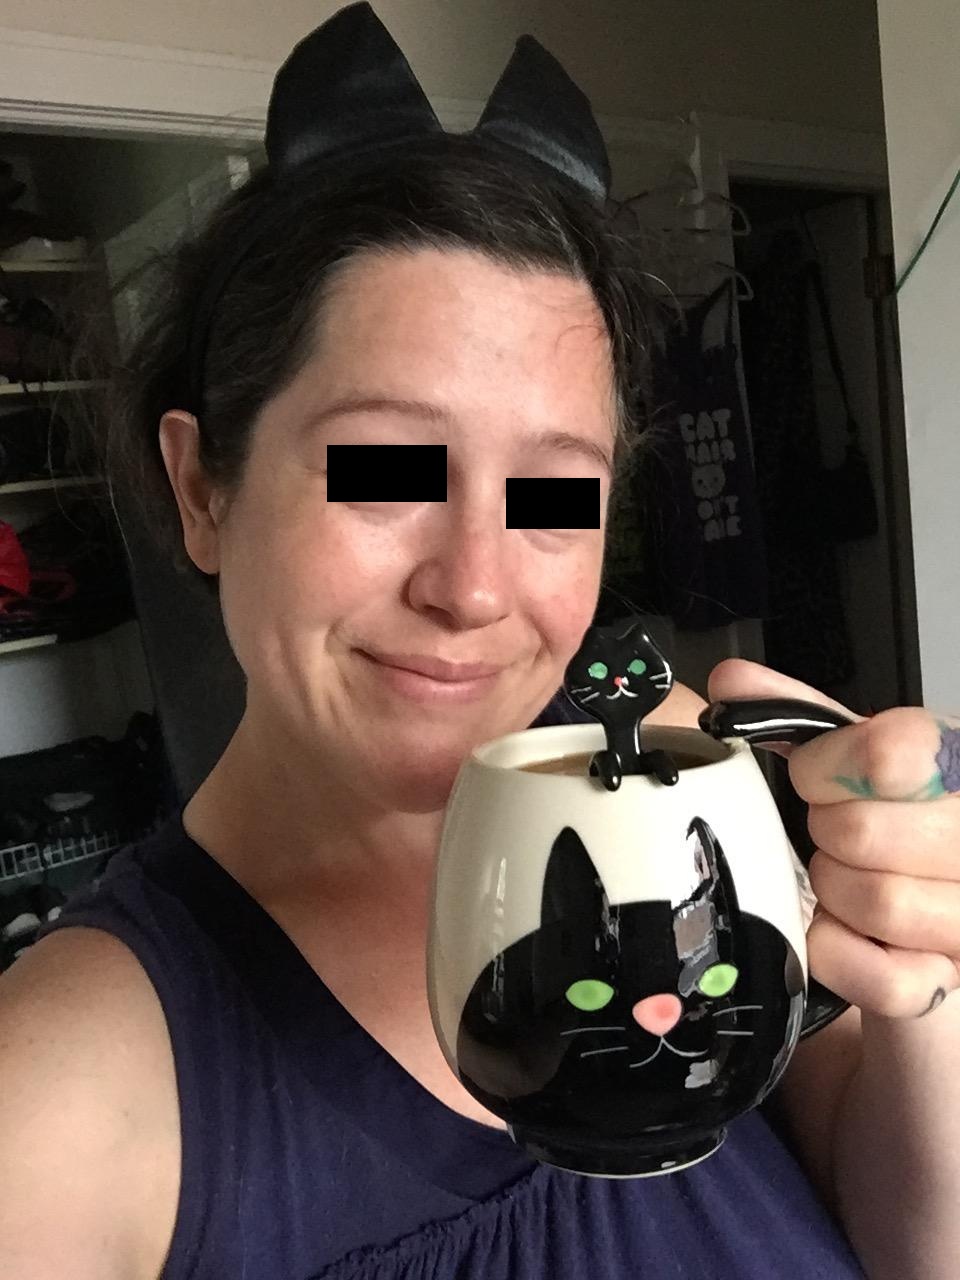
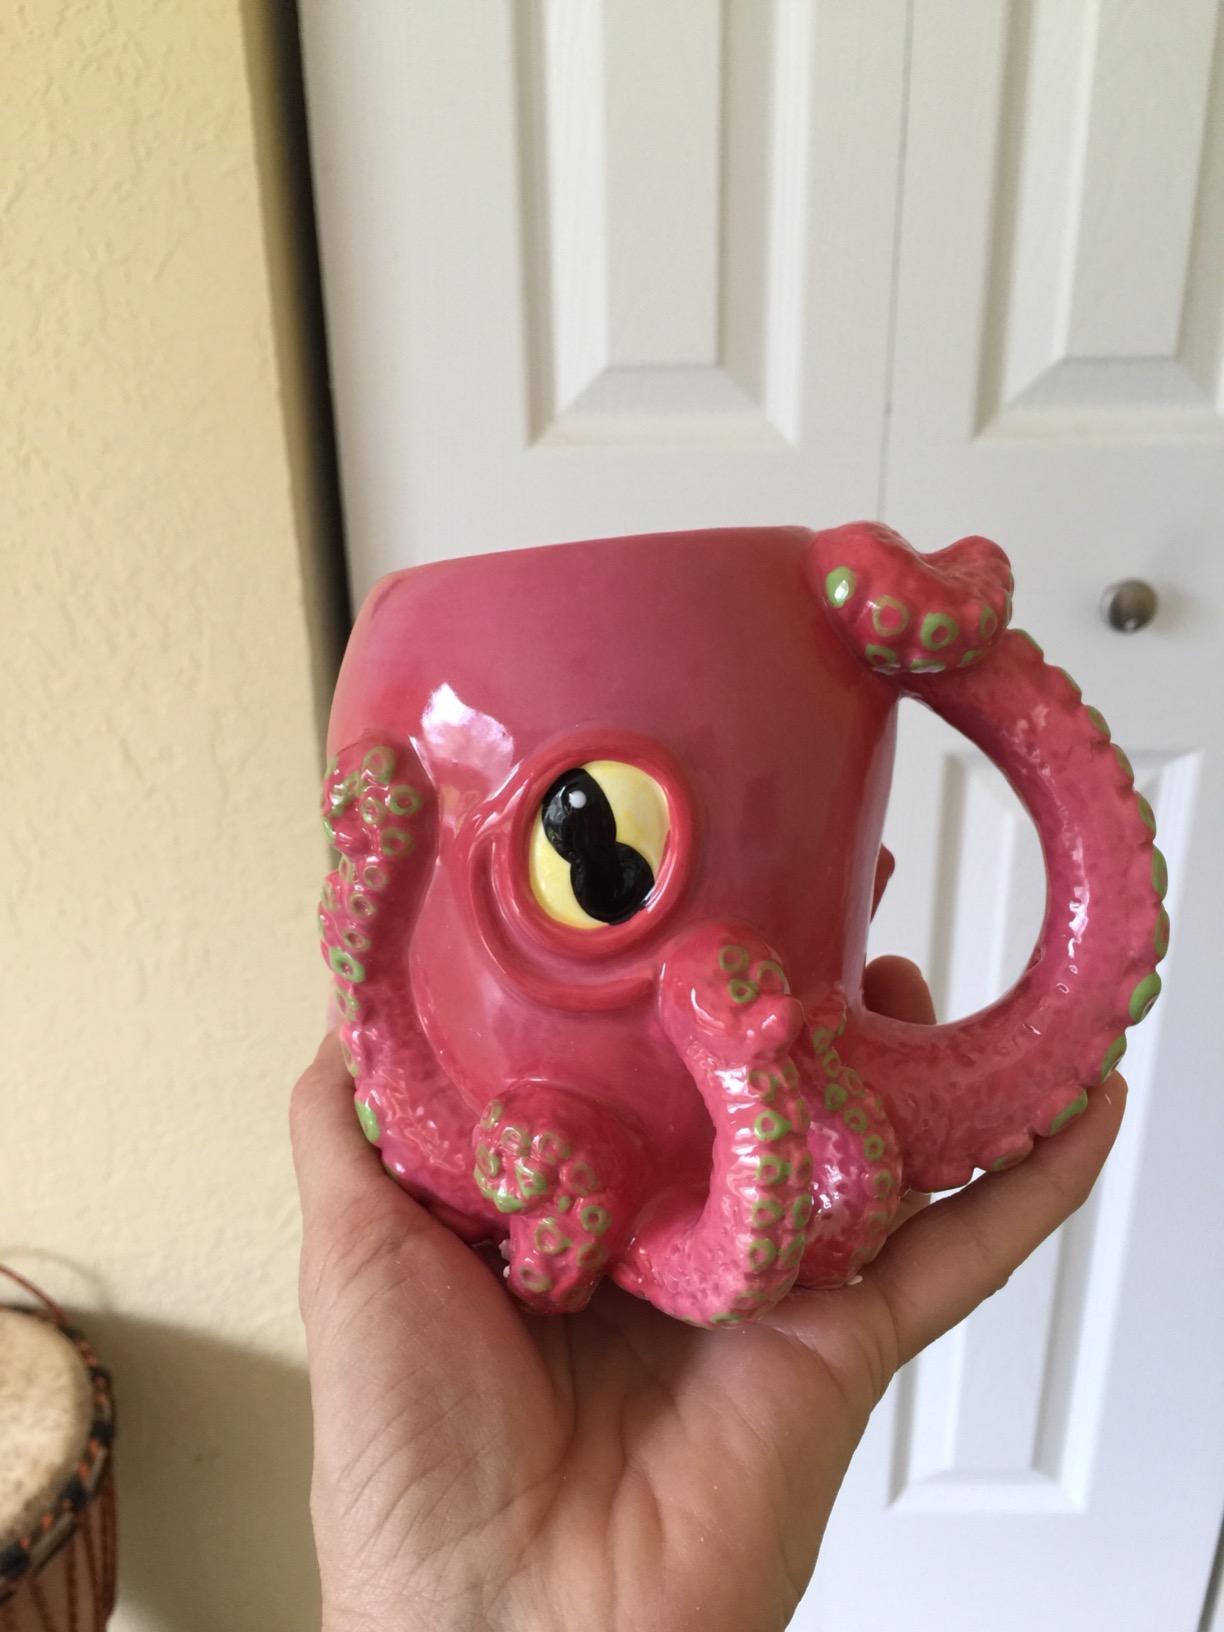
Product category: items_mug
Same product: no